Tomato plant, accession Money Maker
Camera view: vertical (180 deg); turntable rotation: 90 degrees
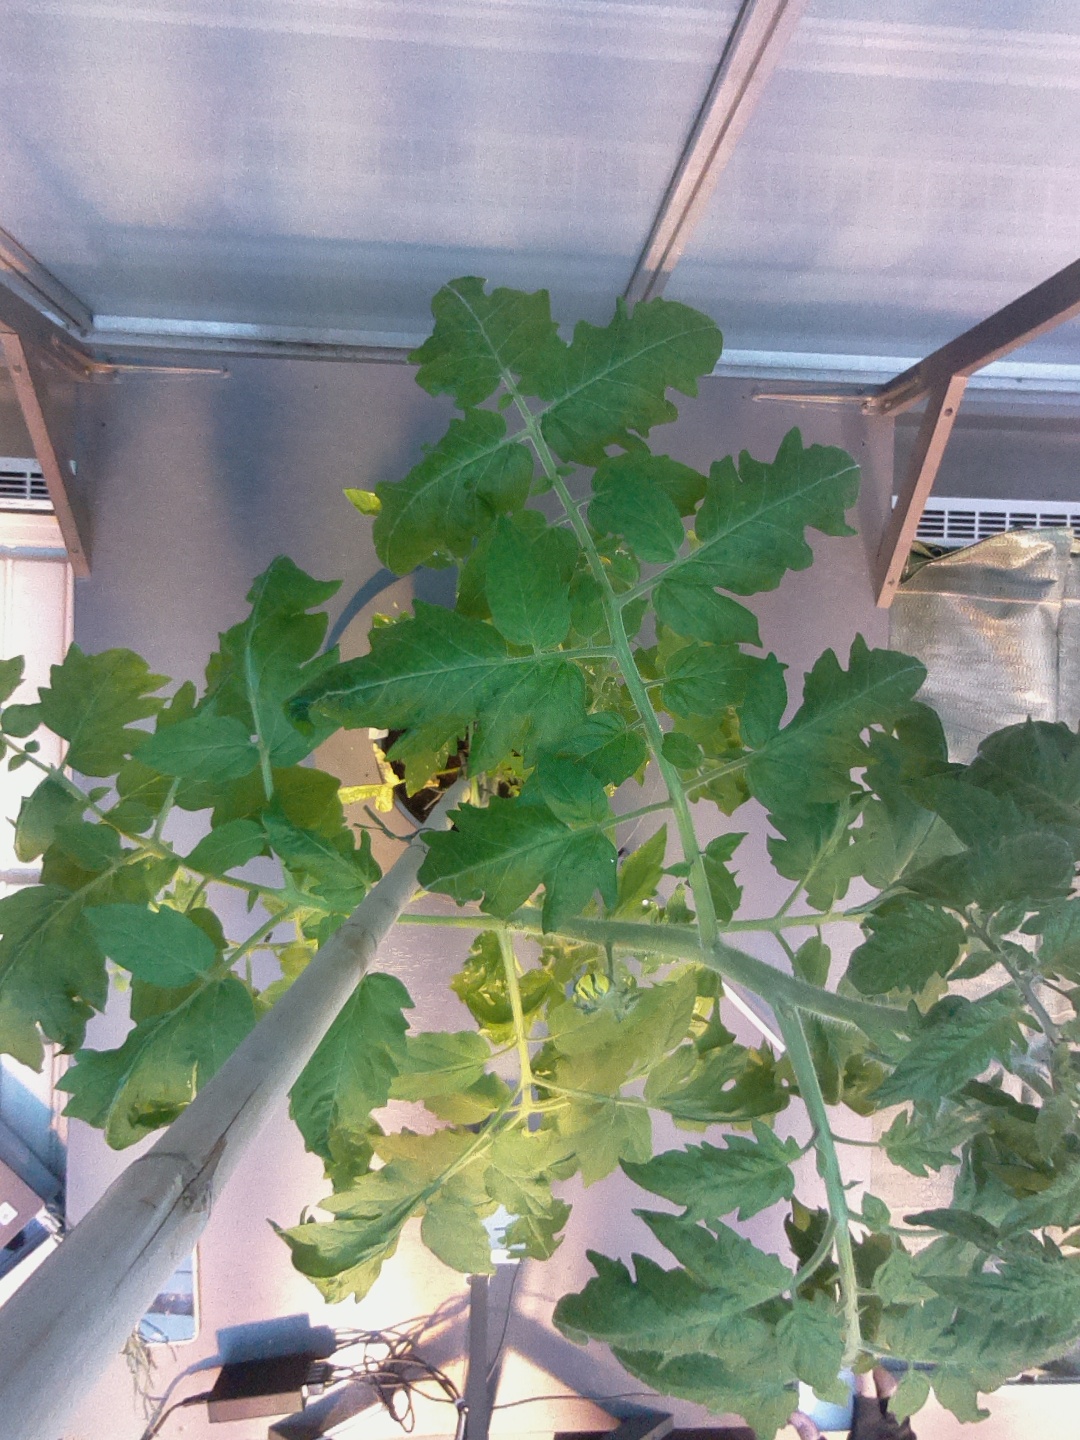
BBCH growth stage 60: First flowers open